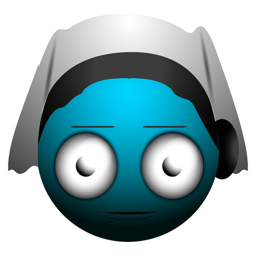
isolated thanksgiving emote on a white background , vector illustration illustration